Bibliothèque de Genève

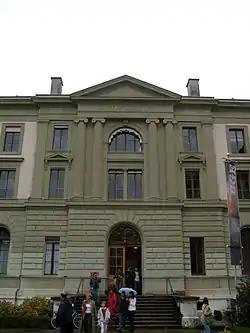
The main library's entrance in Parc des Bastions

The Bibliothèque de Genève (BGE, English: Geneva Library, Library of Geneva), founded in 1559, was known as "Bibliothèque publique et universitaire" (BPU, English: Public and University Library) from 1907 to 2006.